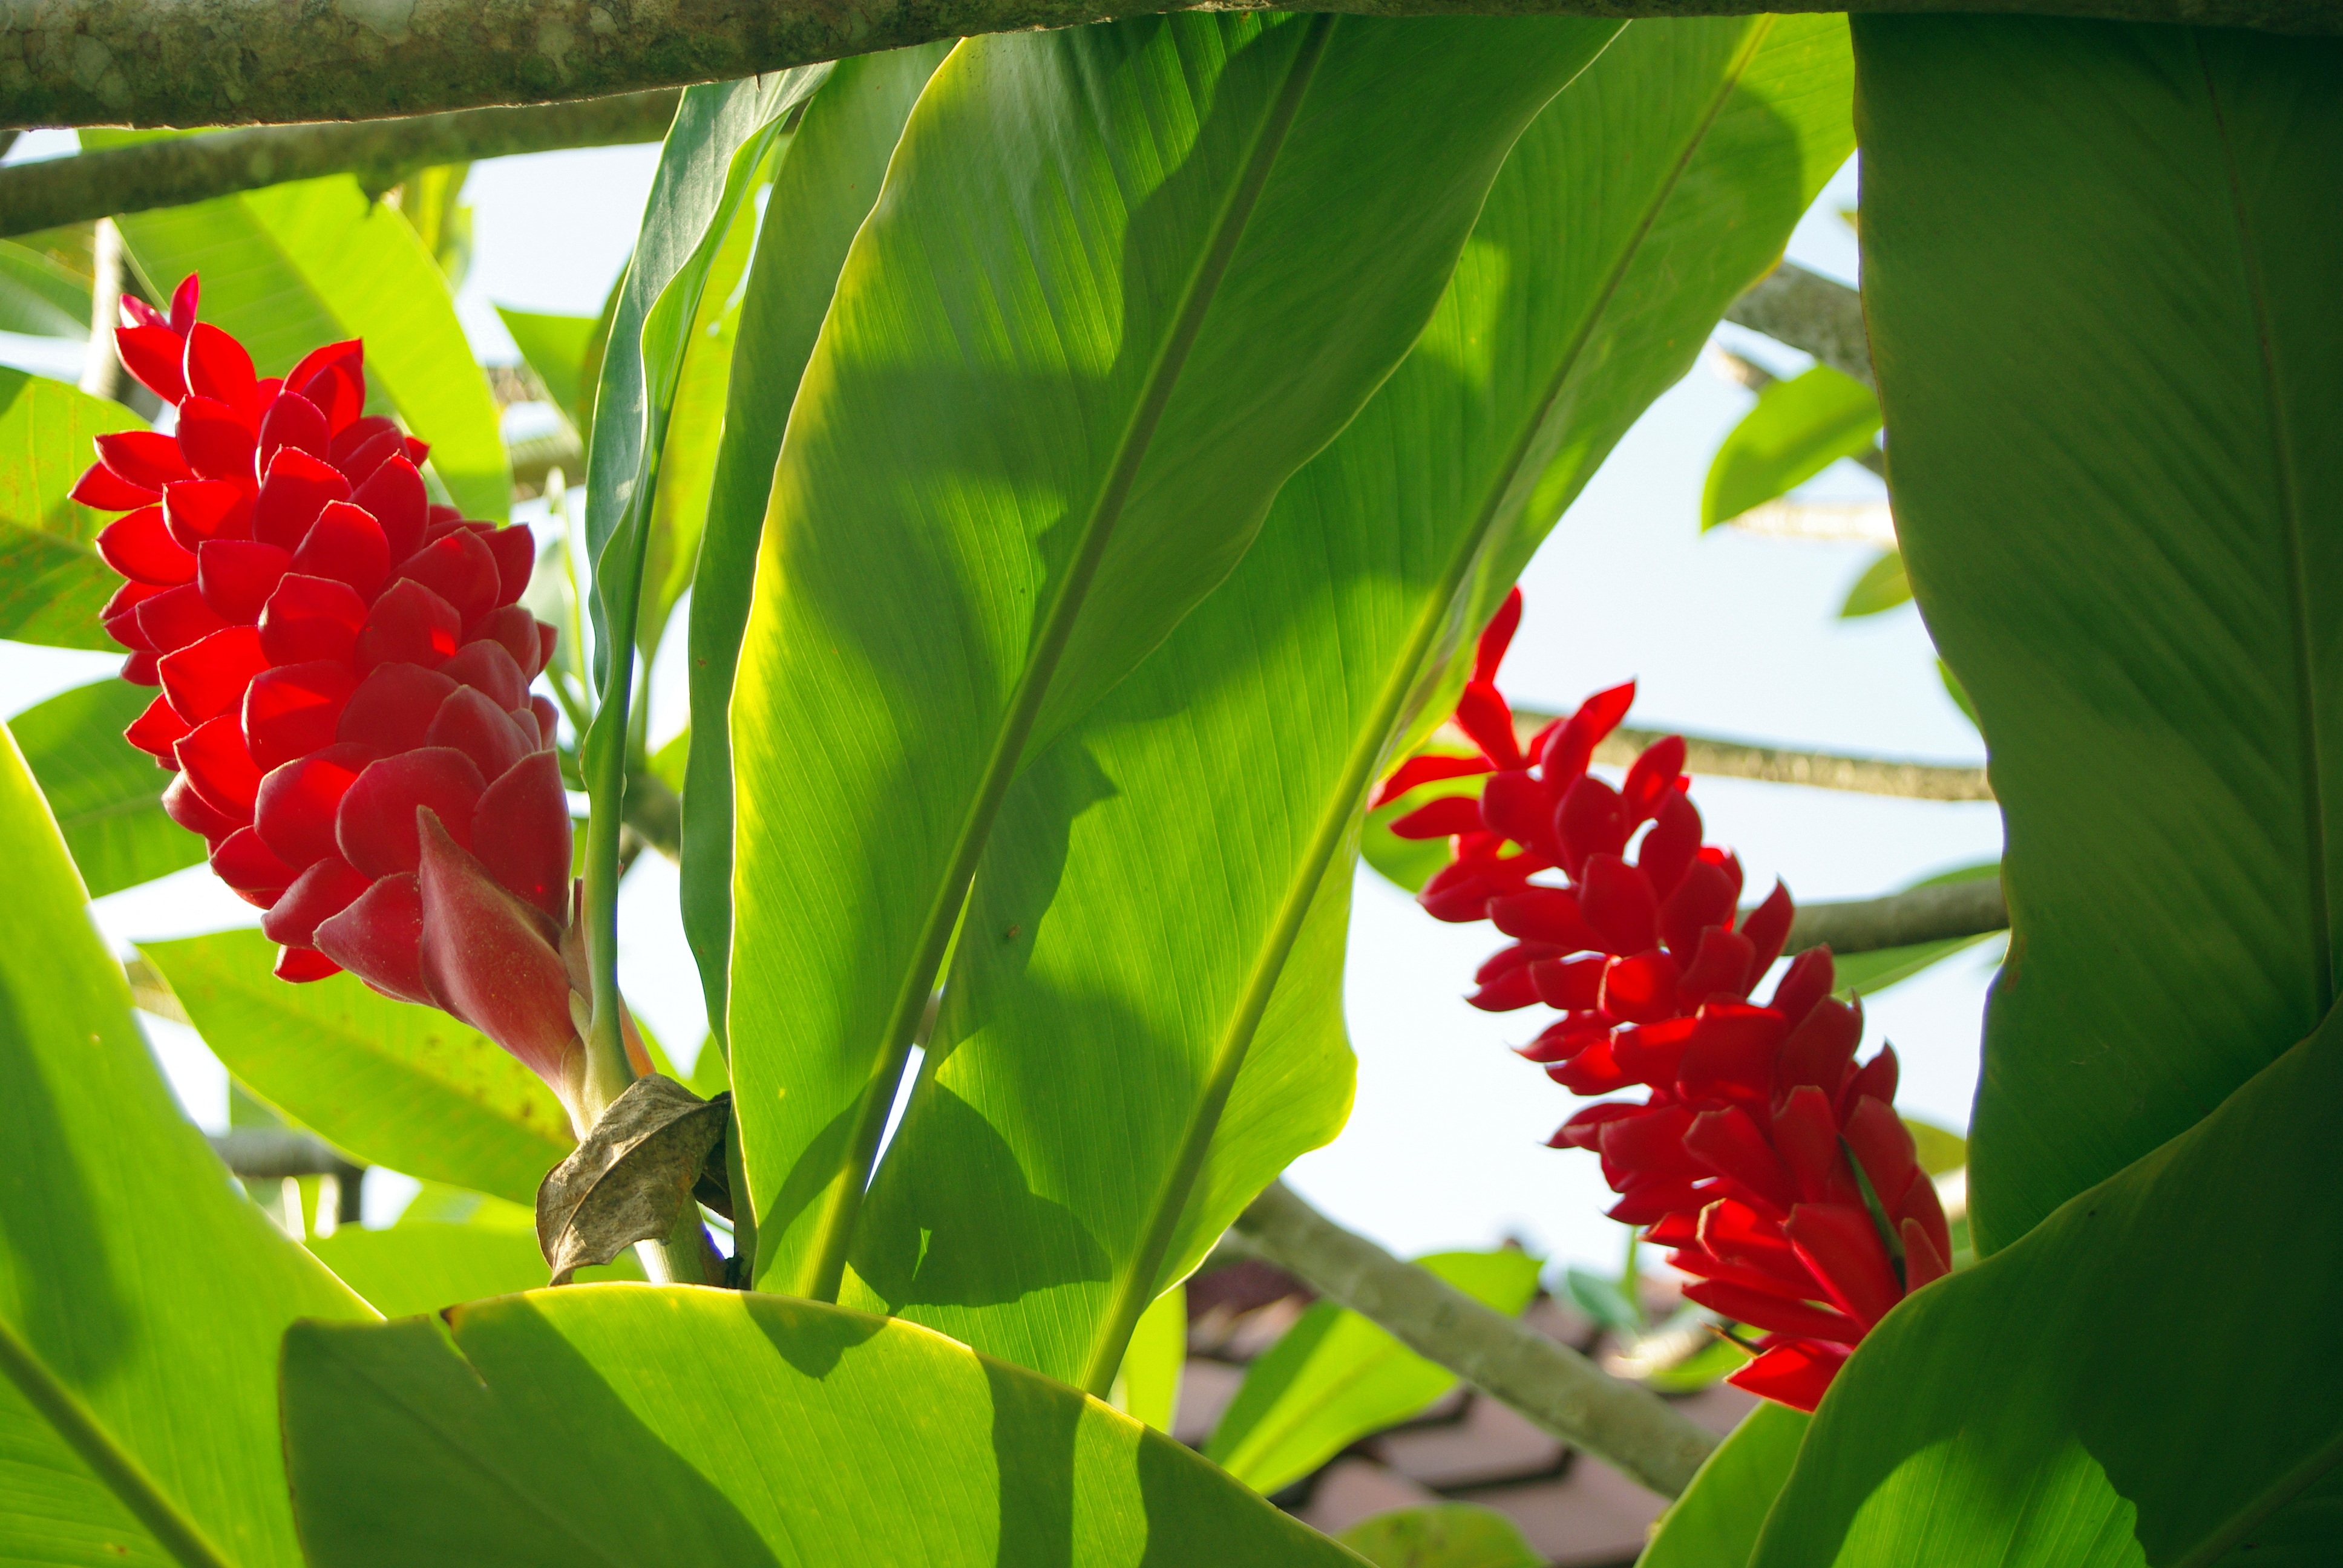
nature, plant, leaf, flower, green, red, jungle, botany, flora, wild flower, tropics, ecuador, macro photography, flowering plant, exotic flower, amazonie, plant stem, land plant, canna family